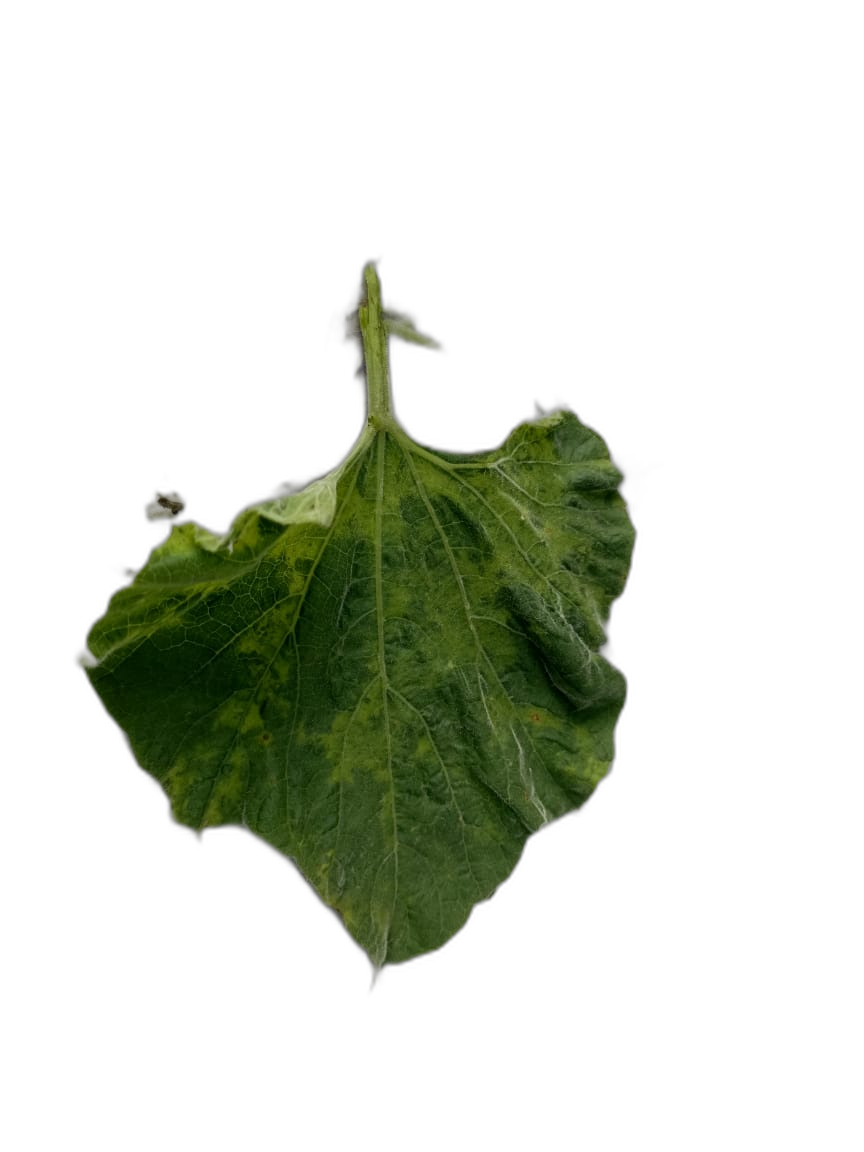
Crop: Bottle Gourd
Label: Mosaic_Virus